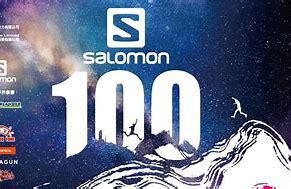
Brand: Salomon
Model: 100